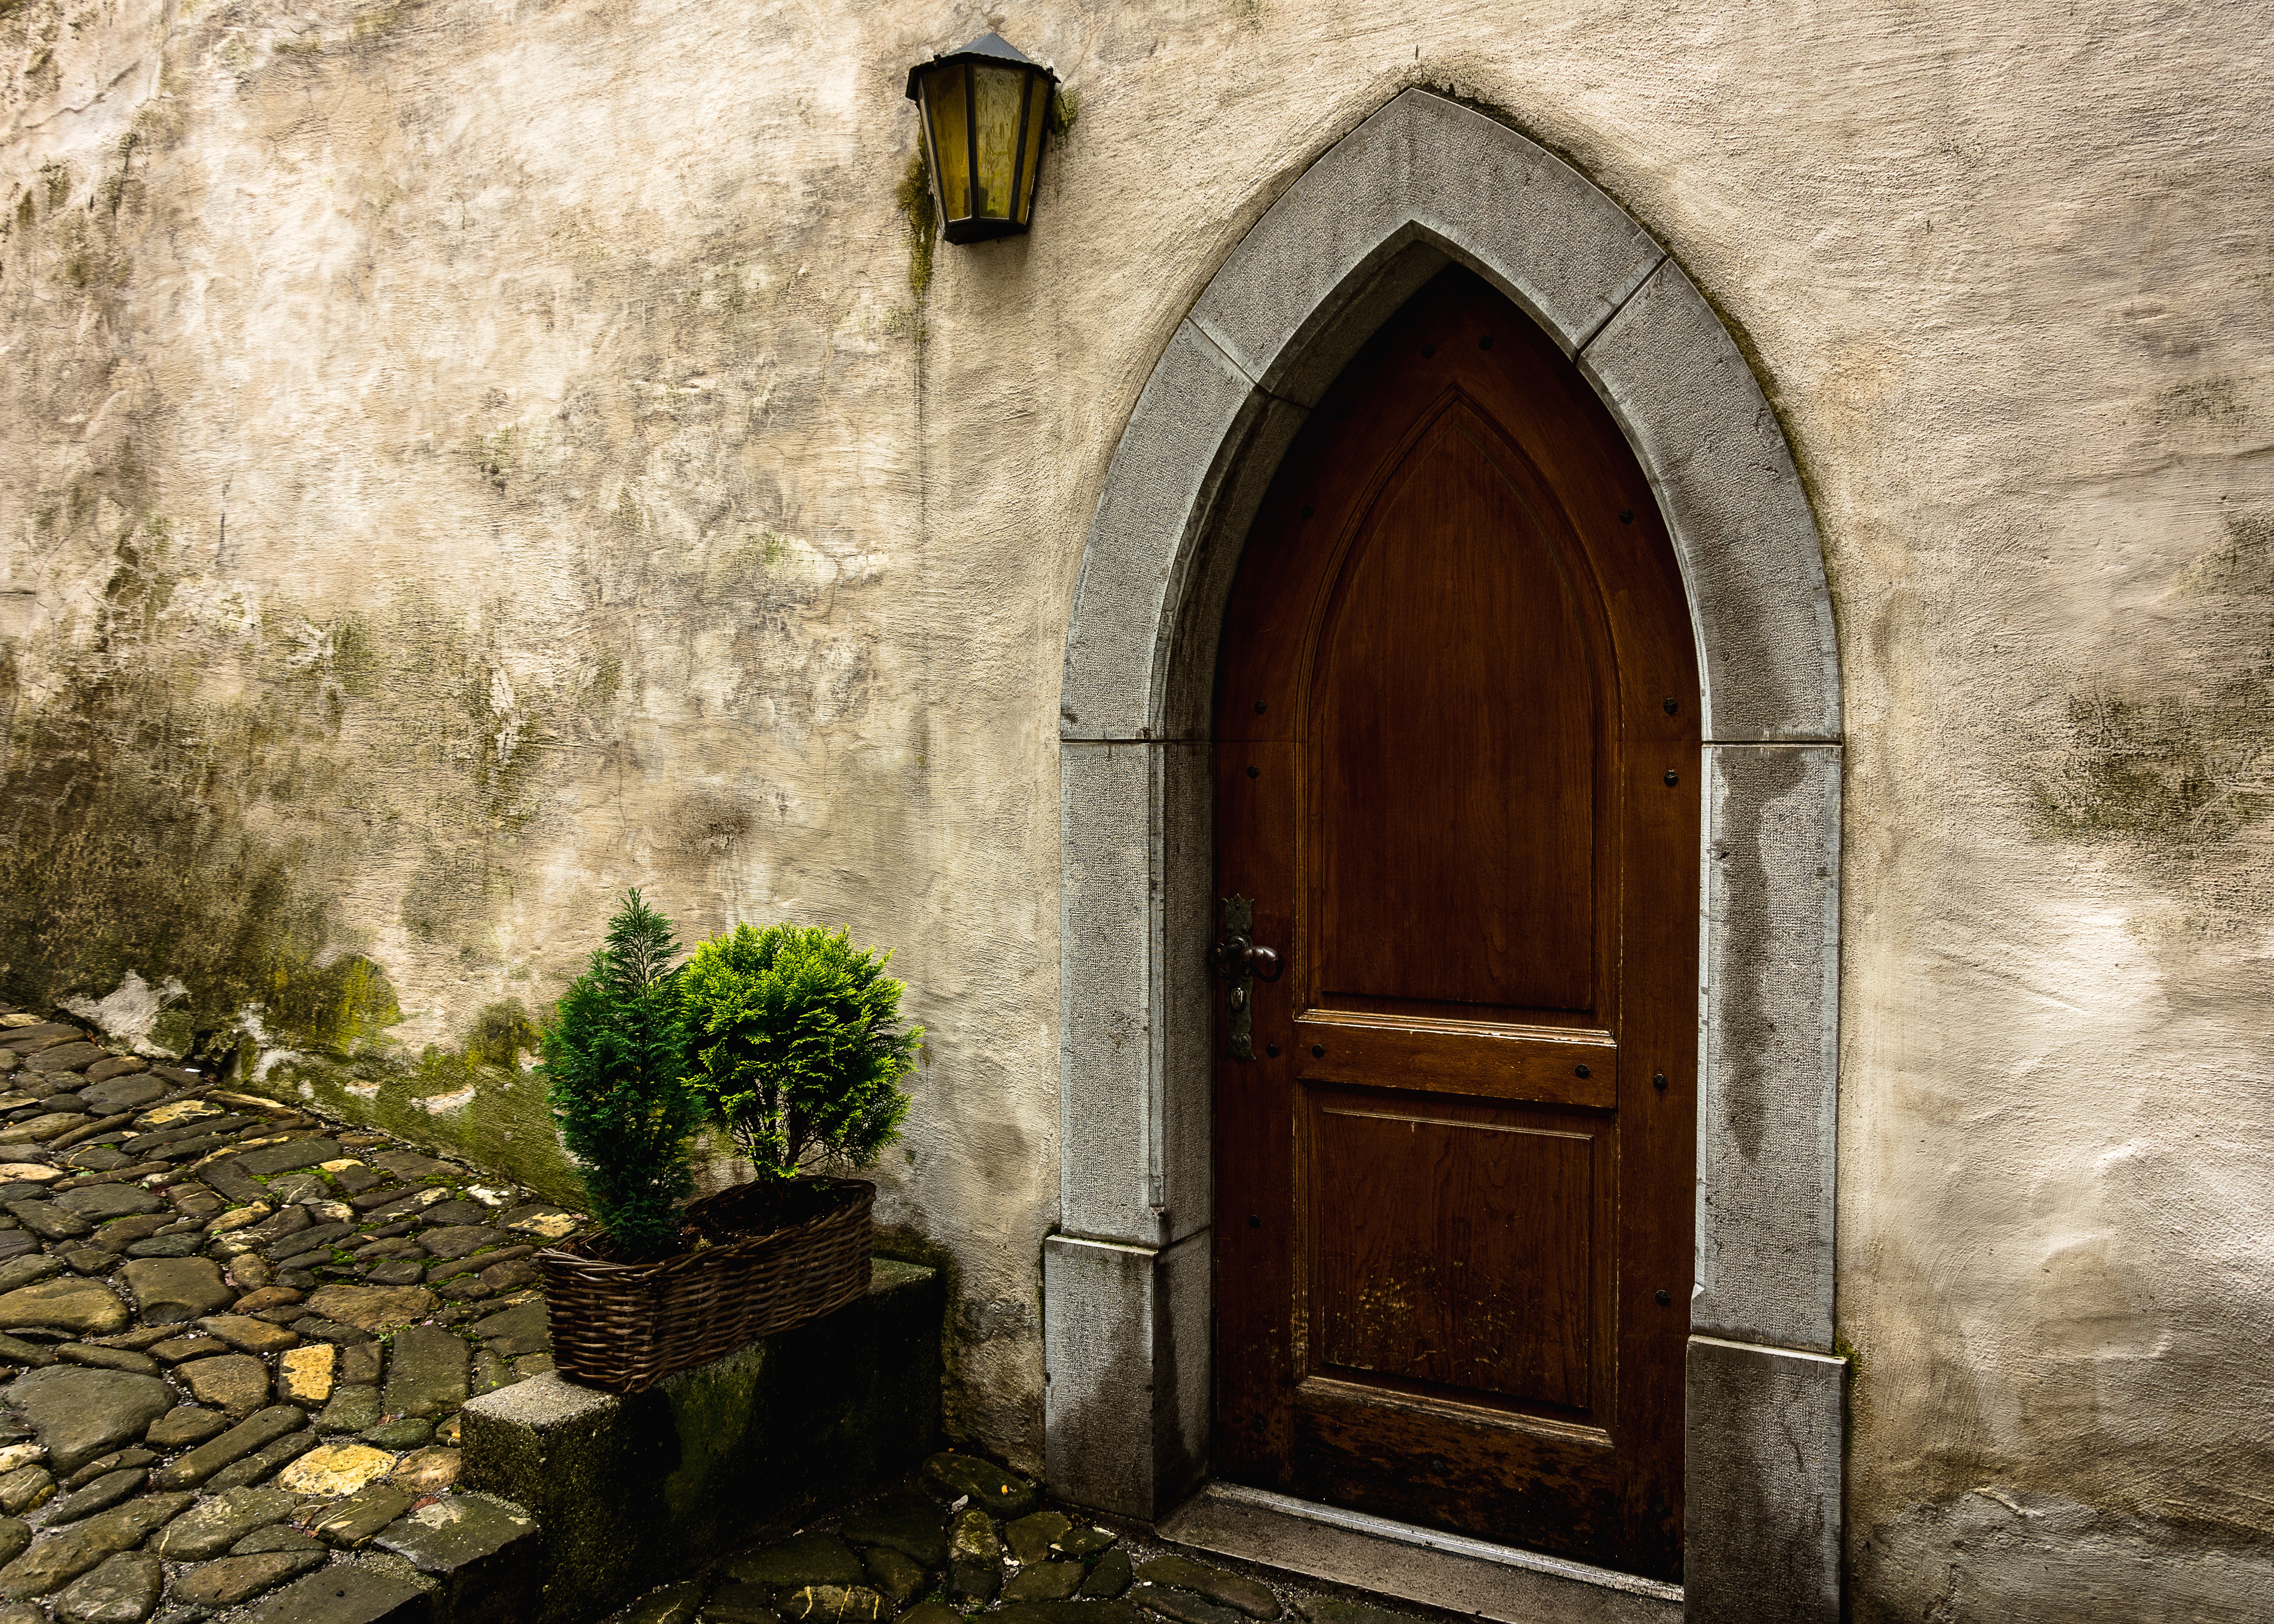
rock, architecture, window, building, wall, arch, chapel, door, place of worship, monastery, middle ages, ancient history